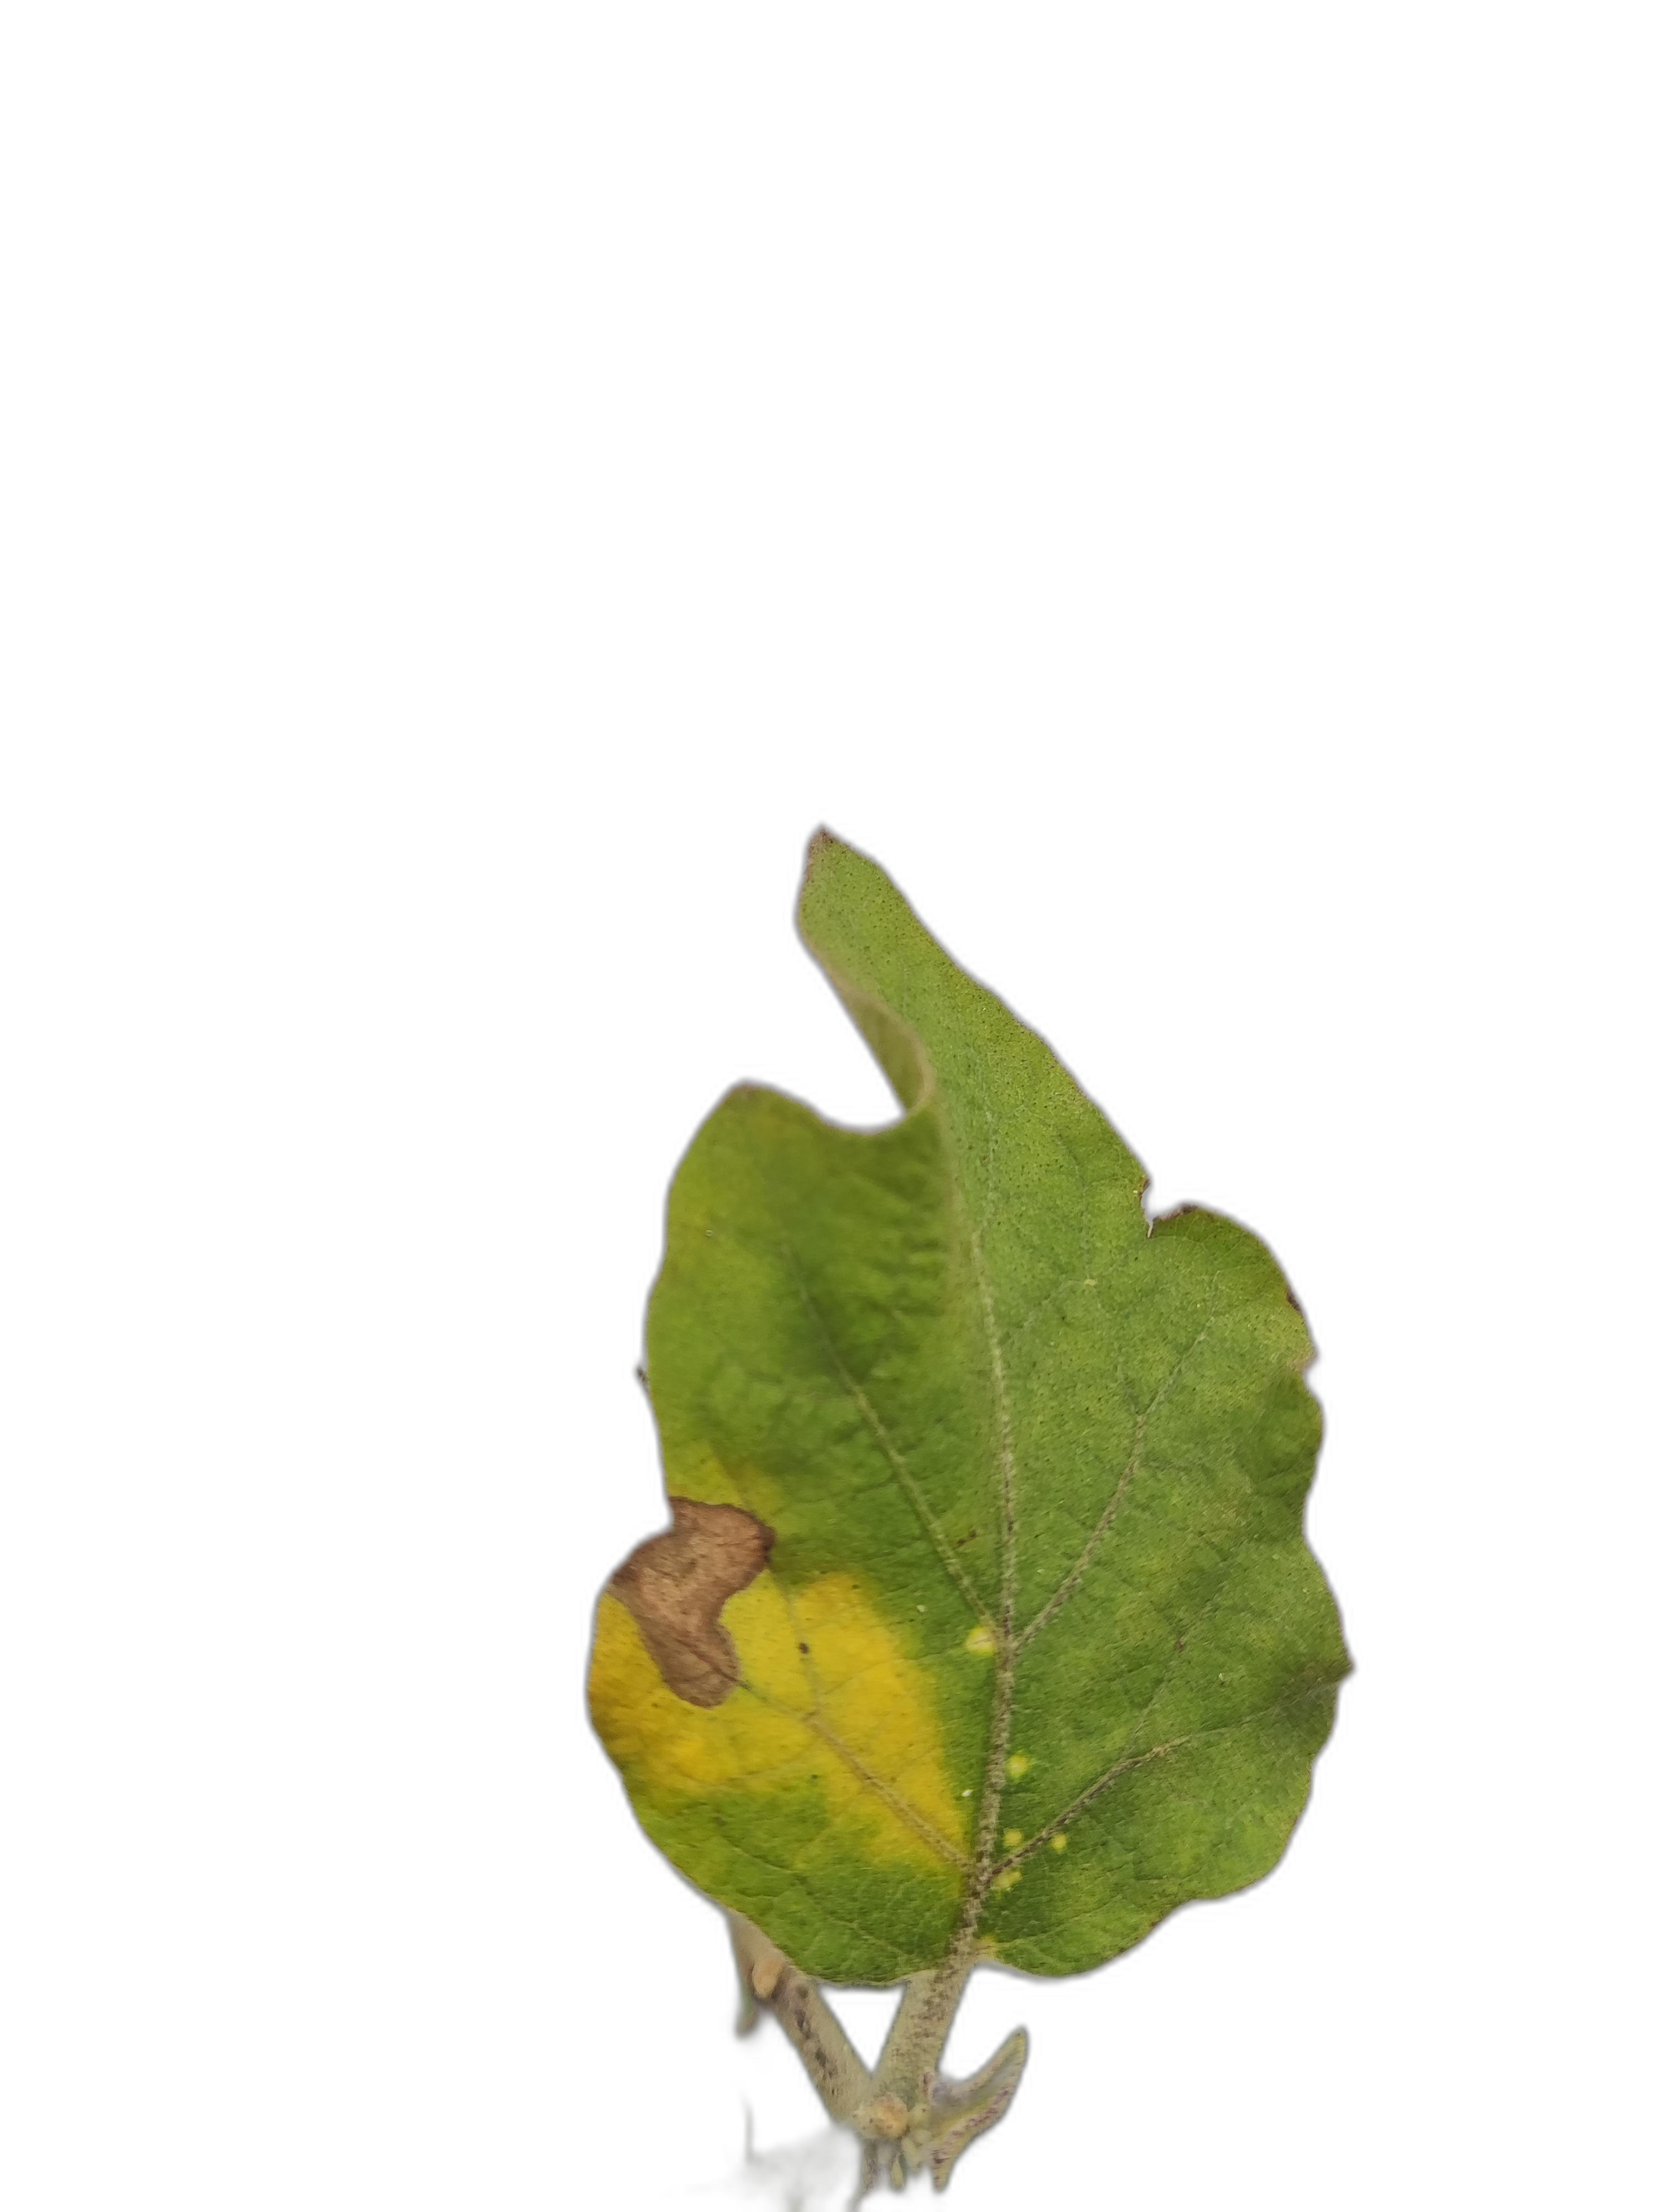
Label: Leaf Spot Disease